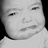
Emotion: sad